Verano de Escándalo (2007)

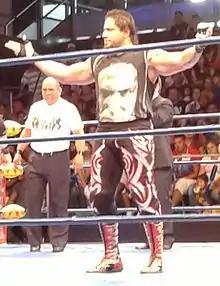
El Mesias who became the first AAA Mega Champion at "Verano de Escándalo"

"Verano de Escándalo" (2007) (Spanish for "Summer of Scandal") was the eleventh annual "Verano de Escándalo" professional wrestling show promoted by Asistencia Asesoría y Administración (AAA). The show took place on September 16, 2007 in Guadalajara, Jalisco, Mexico. The Main event featured a Domo De La Muerte cage match (Dome of Death) match where the last person in the cage would have his hair shaved off. The participants were the team of "Los Hell Brothers" (Charly Manson, Chessman, Cibernético) along with El Zorro taking on the Black Family (Dark Cuervo, Dark Escoria, Dark Espíritu and Dark Ozz).